Zelal Baturay

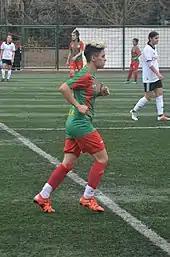
Zelal Baturay of Amed S.K. in the 2018–19 Women's First League

Zelal Baturay was discovered by Filiz Atay, the female manager of the women's football team Diyarbakır Büyükşehir Belediyespor, renamed later to Amed Sportif Faaliuetler, as she was playing football with boys on the street in Diyarbakır. Atay was hard put to persuade her parents for Baturay's football playing.